General George S. Patton Memorial Museum

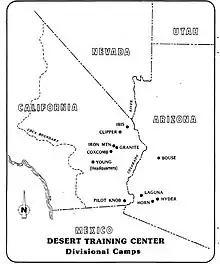
Desert Training Center map US Army 1943

Camp Young was the headquarters for General Patton's 3rd Armored Division. Camp Young was the 3rd Armored Division main maneuvers area in training for tank warfare. Camp Young was active during the war and closed in 1944. War Department ordered Patton in March 1942 to create a desert training center in California. The goal was to prepare troops to battle North Africa to fight the Afrikakorps and Italian forces.